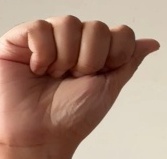
ASL sign: A